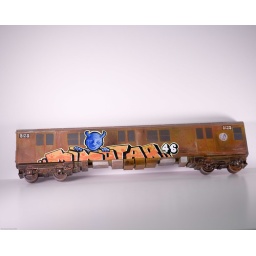
Custom train car by Todd Robertson